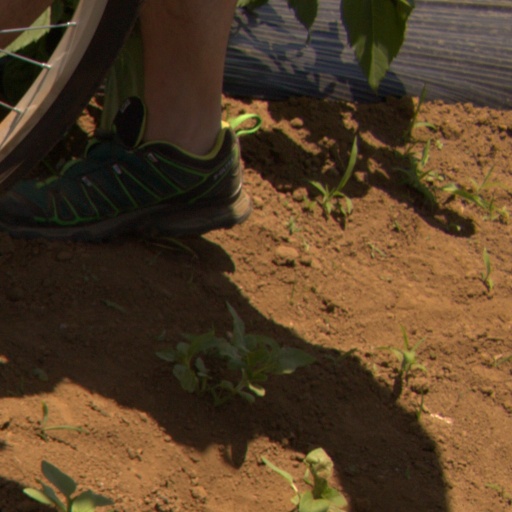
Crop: Jerusalem artichoke